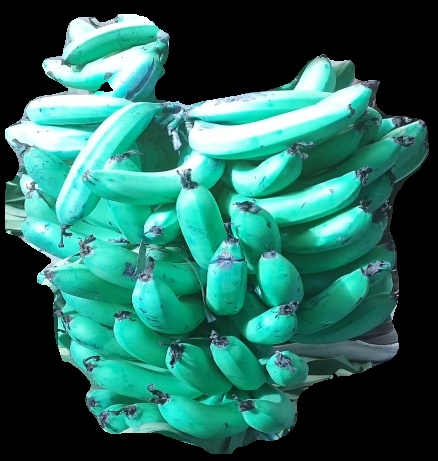
Variety: pachbale
Grade: grade3